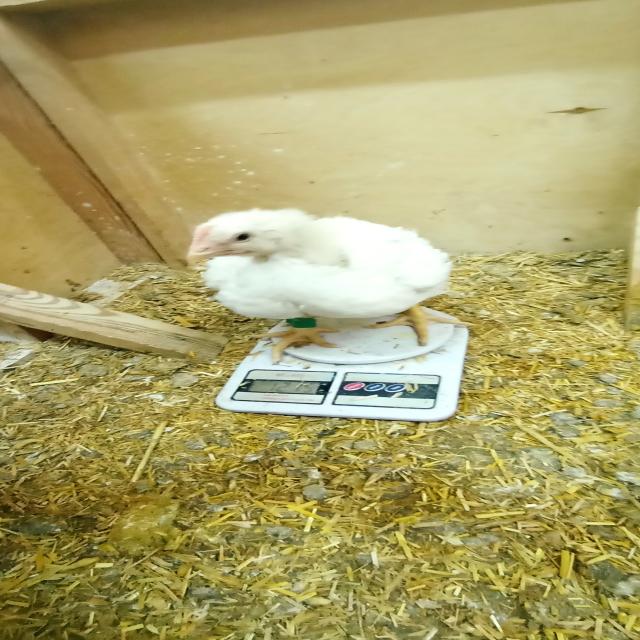
Weight: 1216 g